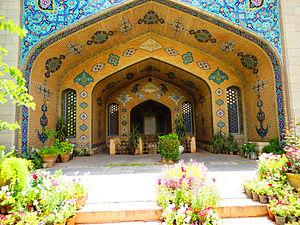
Ṣadr al-Dīn Abû Mohammad Rûzbehân ou Abī Naṣr al-Fasāʾī al-Daylamī al-baḳlī al-s̲h̲īrāzī ou encore Abû Muhammad ibn Abî Nasr Shirâzî Rûzbehân Baqlî, est un mystique soufi, un poète et philosophe perse né en 1128 à Pasâ ou Fasa et mort en 1209 à Chiraz dans la lignée daylamite. Son nom signifie « jour heureux ».